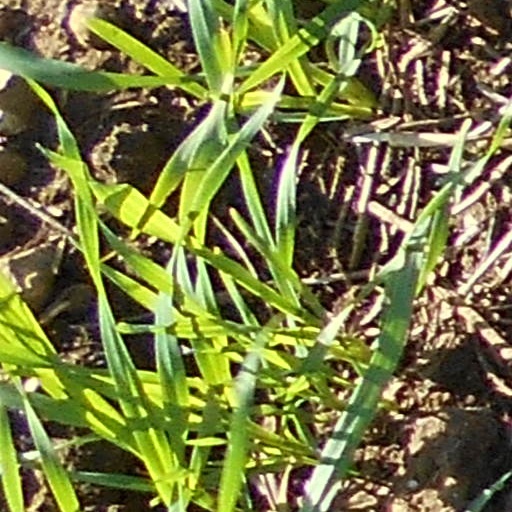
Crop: wheat